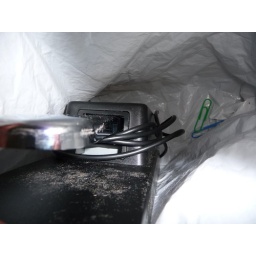
There were paper clips in the Apple Computer bag containing the sustain pedal!